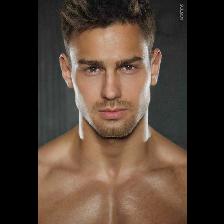
Label: Human